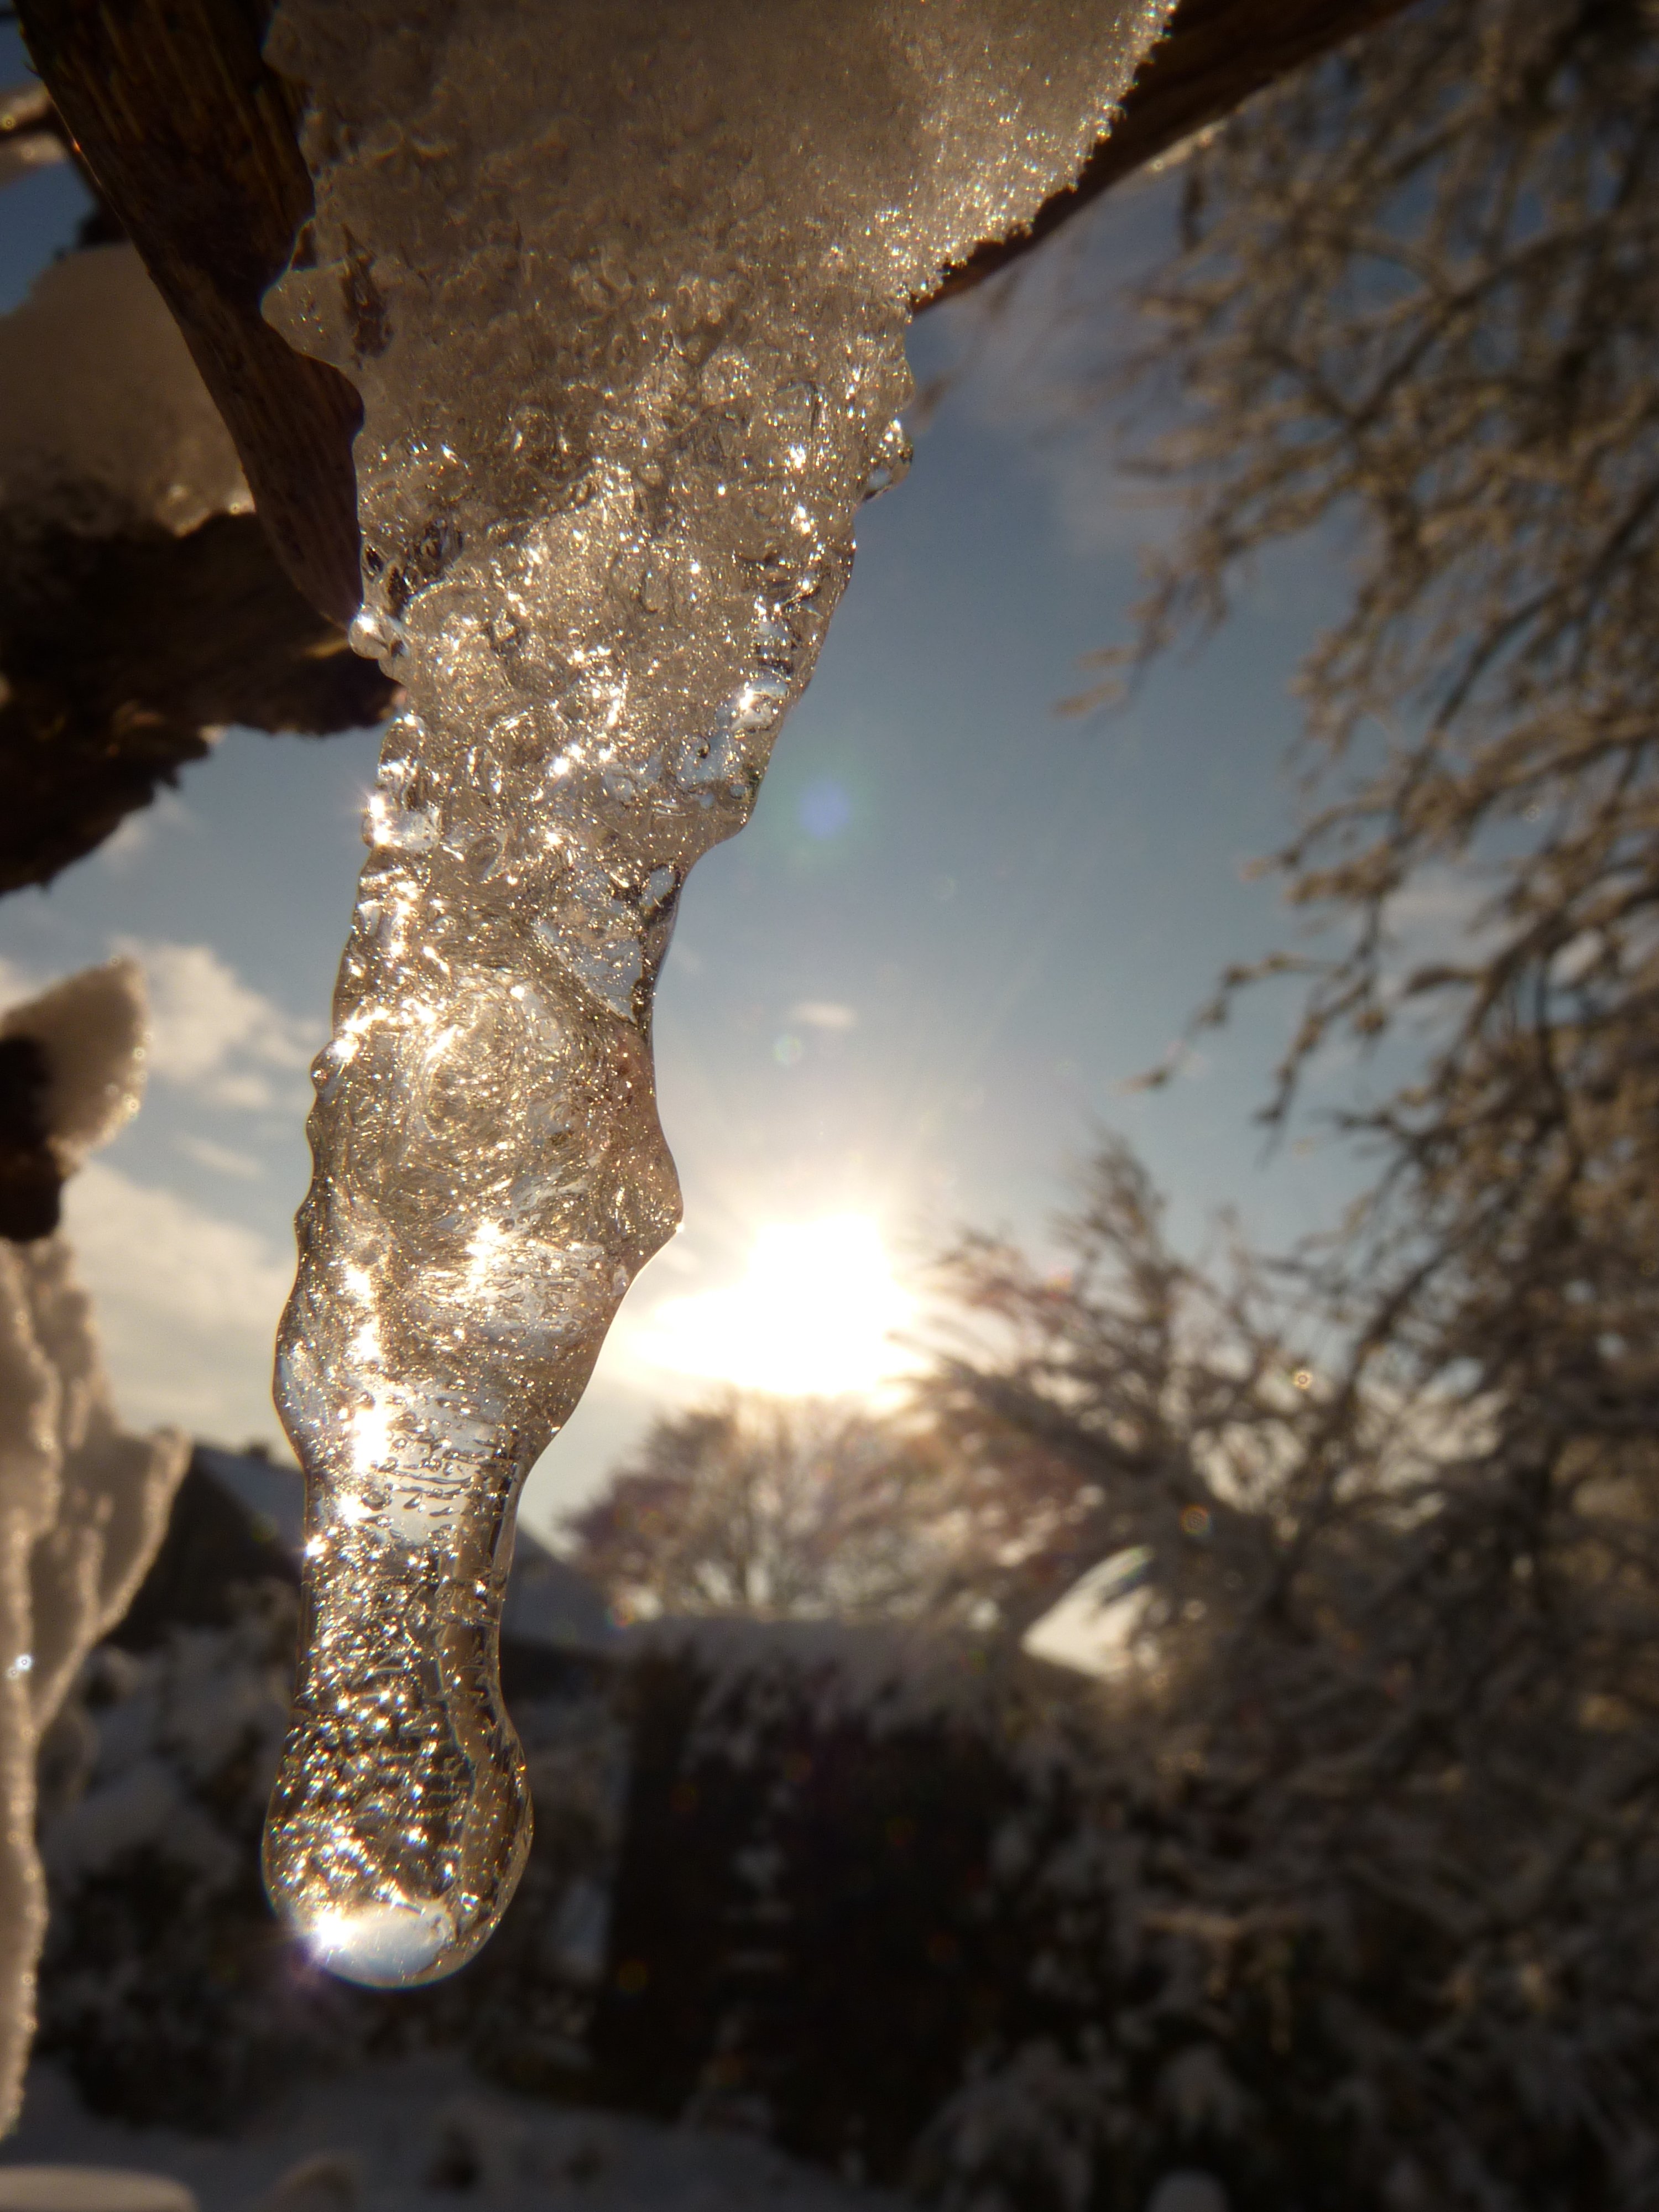
tree, nature, rock, branch, snow, cold, winter, light, sunlight, leaf, flower, ice, reflection, autumn, soil, season, icicle, freezing, woody plant